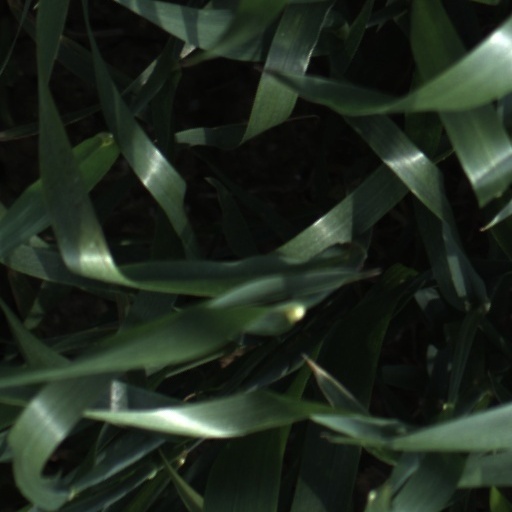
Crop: wheat